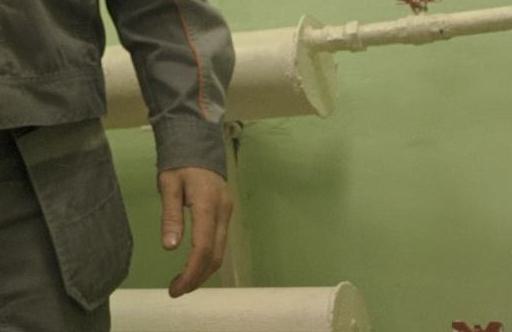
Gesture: no_gesture